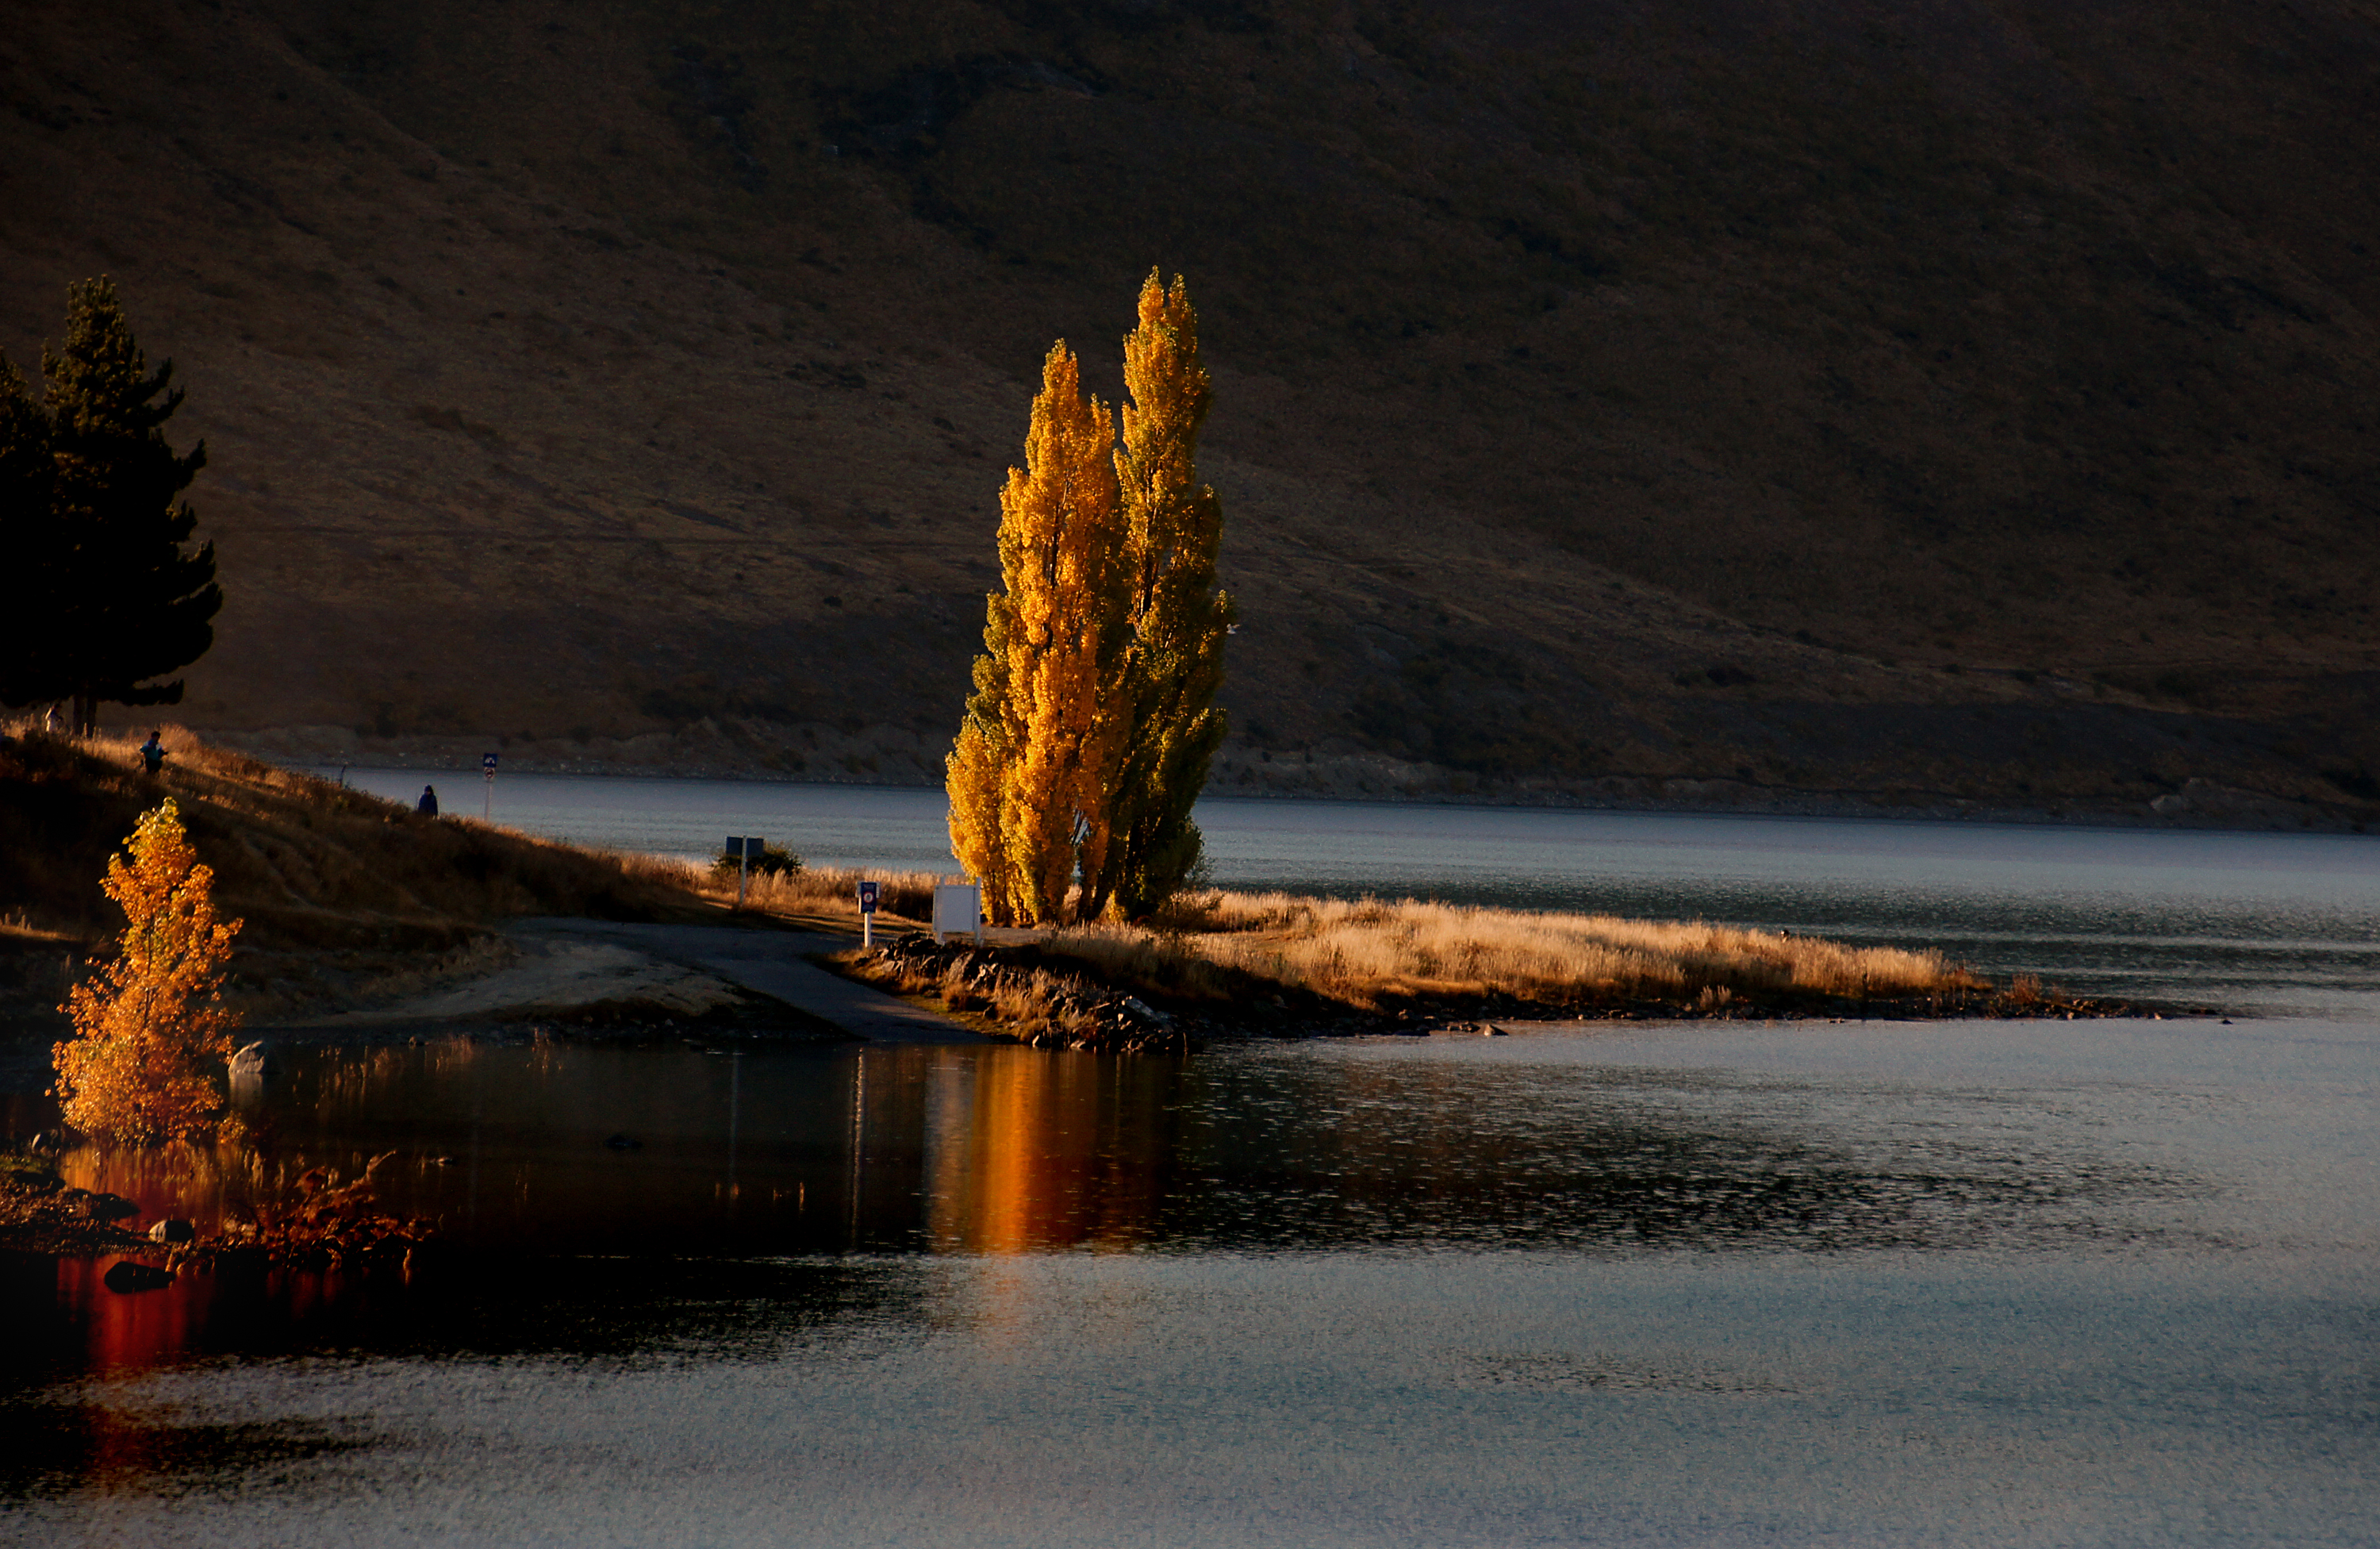
sea, coast, rock, snow, winter, sunrise, sunset, night, morning, lake, dawn, river, formation, dusk, ice, evening, reflection, autumn, yellow, fourseasons, newzealandfallgolden, tekapo